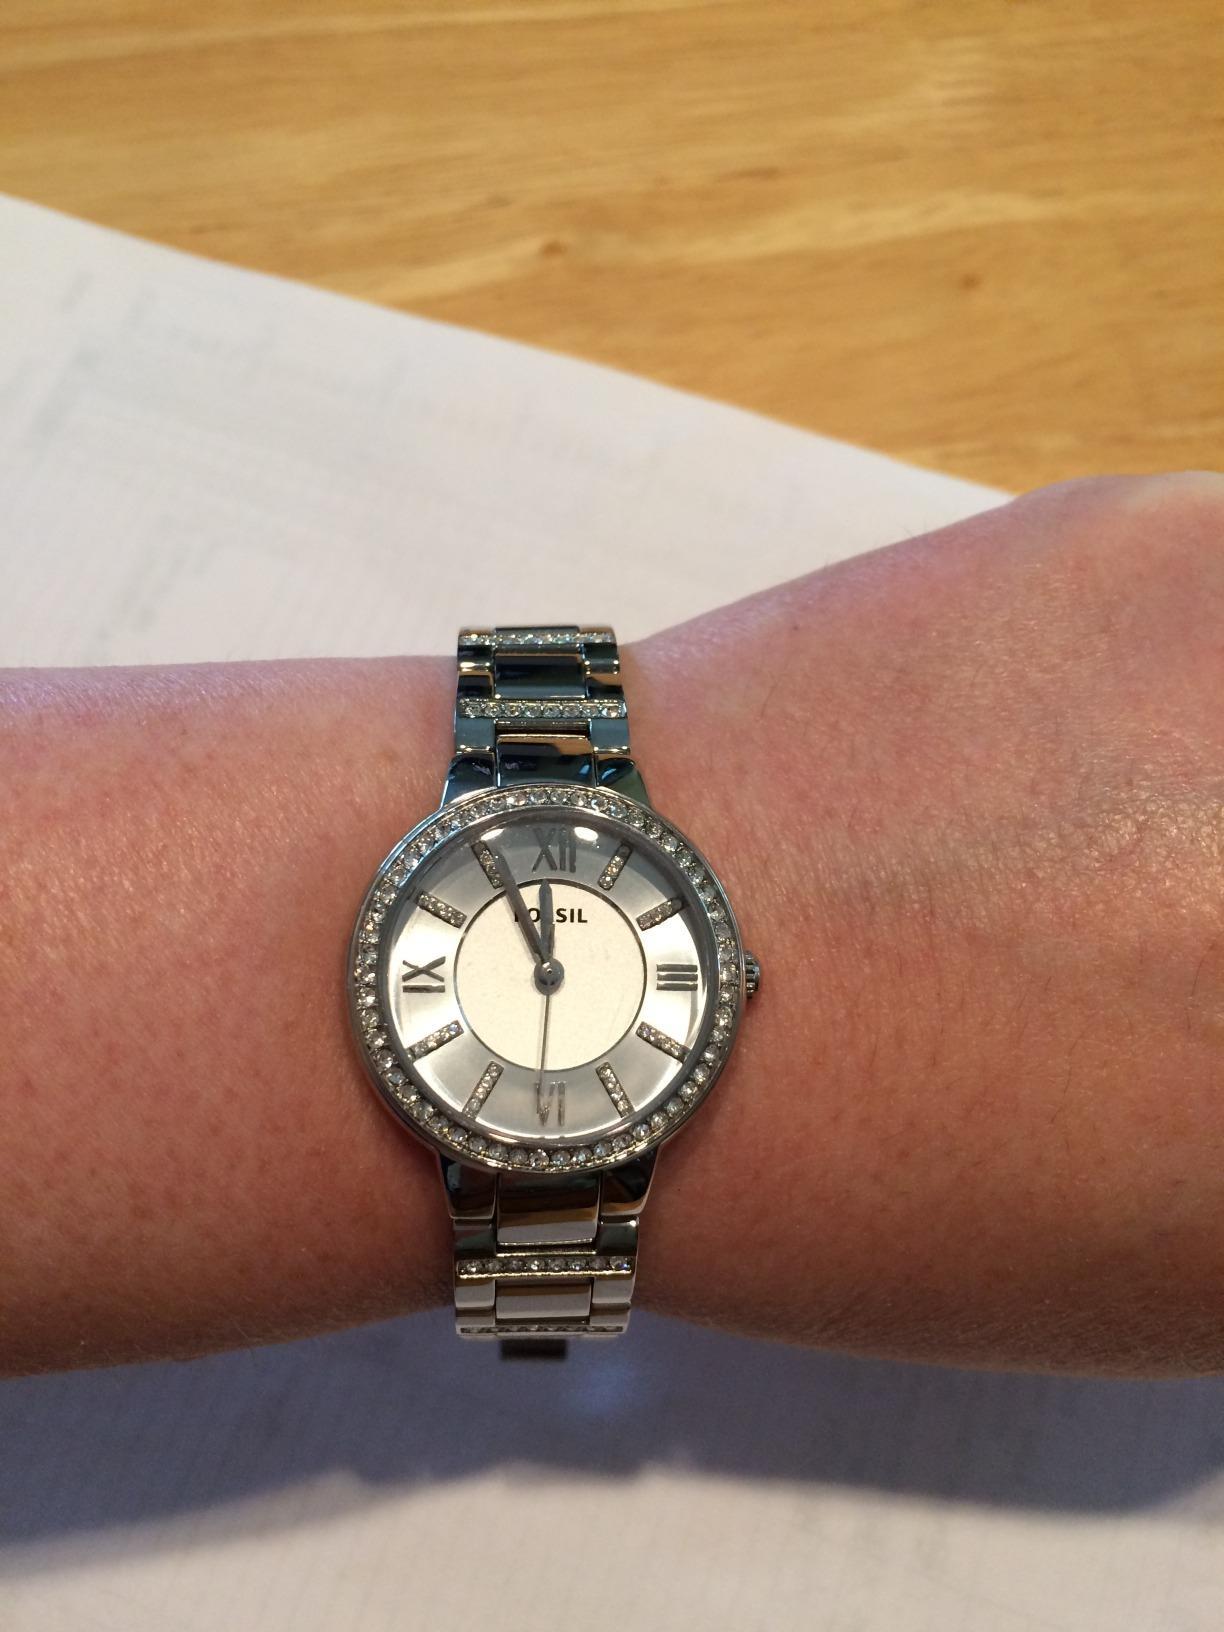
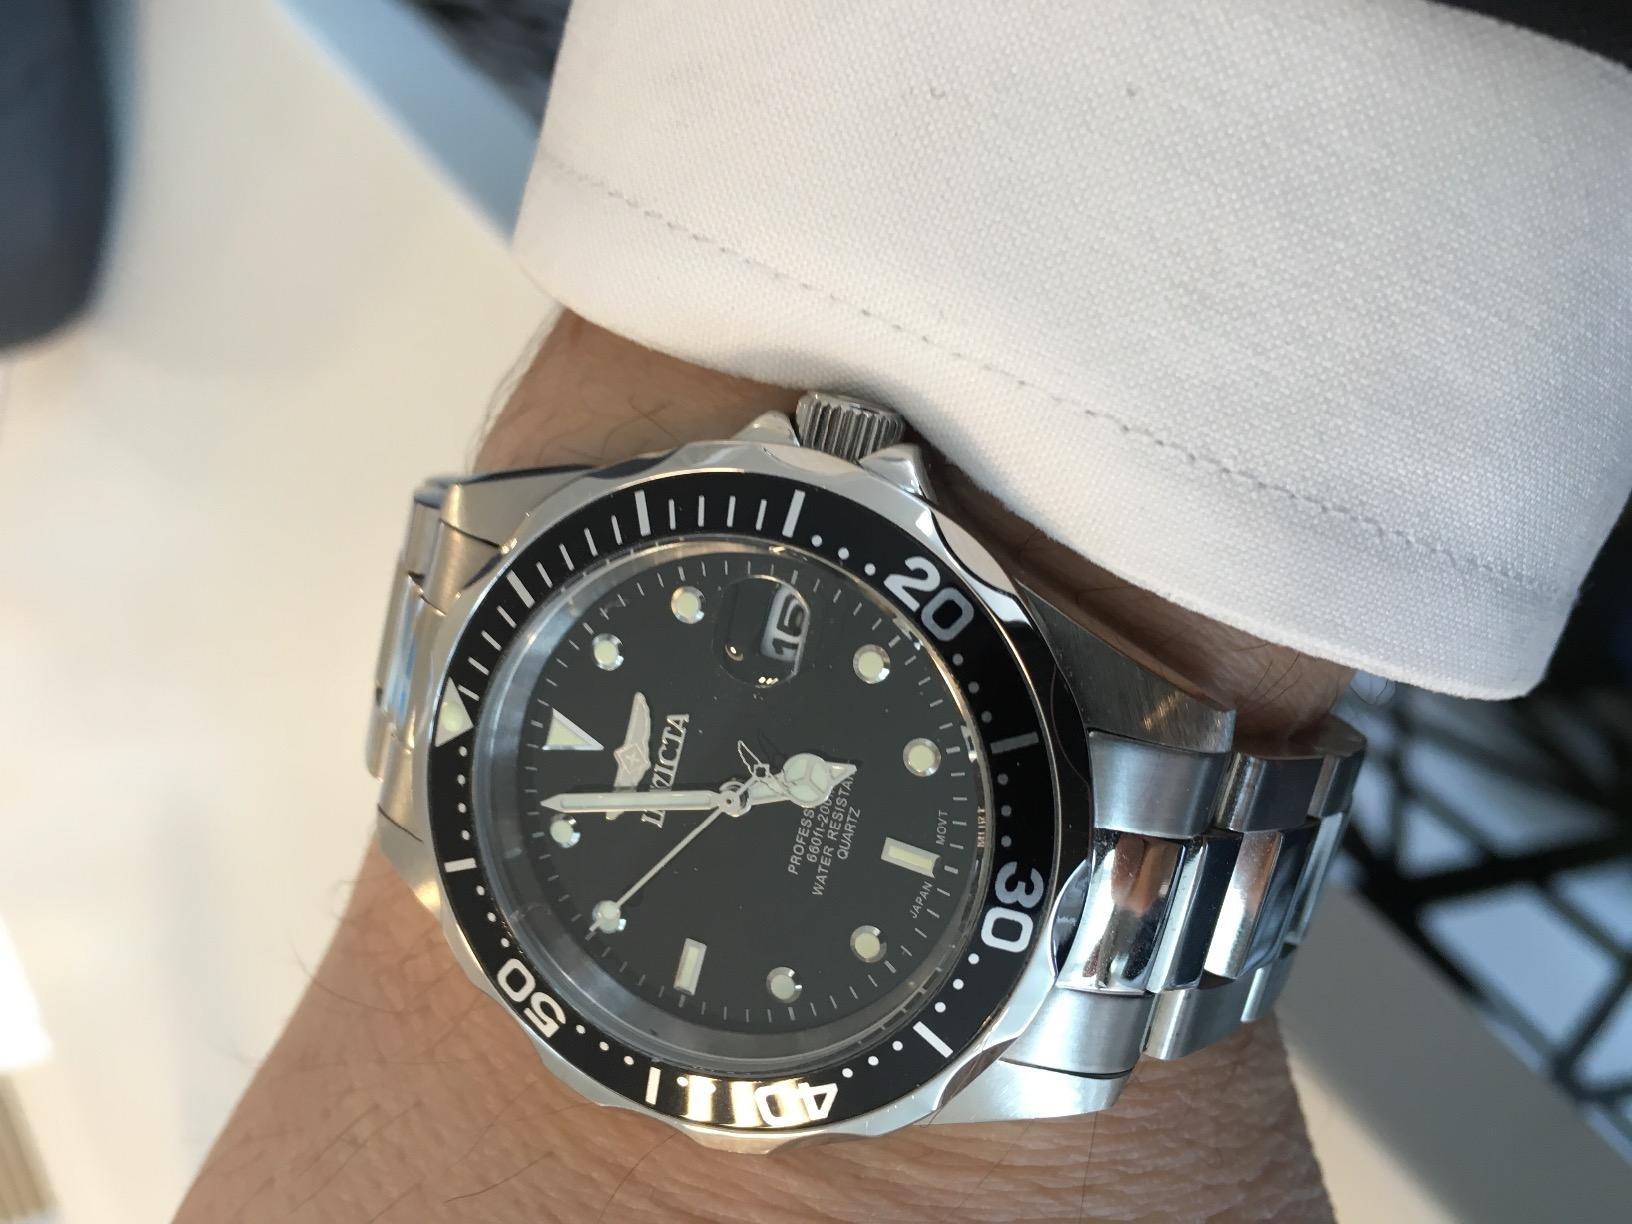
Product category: accessories_watch
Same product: no